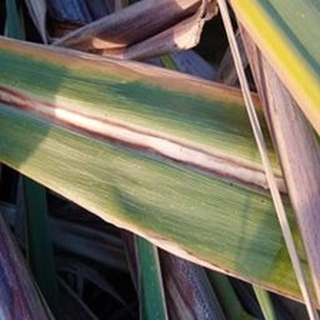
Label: sugarcane_red_rot